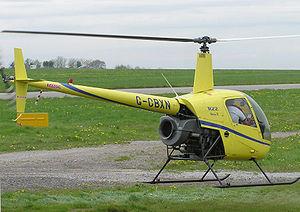
L'aéronautique comporte les sciences et les techniques ayant pour but de construire et de faire évoluer un aéronef dans l'atmosphère terrestre.
Le Robinson R22 est un hélicoptère civil léger, 2 places, conçu en 1973 et produit par la compagnie Robinson Helicopter depuis 1979.